River Usk

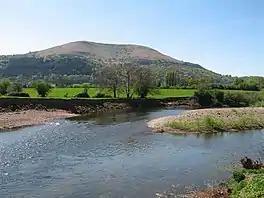
The River Usk near Abergavenny with the Blorenge in the background

The River Usk rises on the northern slopes of the Black Mountain ("y Mynydd Du"), Wales, in the westernmost part of the Brecon Beacons National Park. Initially forming the boundary between Carmarthenshire and Powys, it flows north into Usk Reservoir, then east through Sennybridge to Brecon before turning southeast to flow by Talybont-on-Usk, Crickhowell and Abergavenny, after which it takes a more southerly course.